Aajkaal

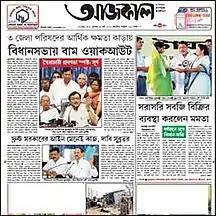
Front page of 28 March 2012

Aajkaal (pronounced:) is a Bengali newspaper which is one of the principal newspapers published in Kolkata, India. It covers myriad subjects (broadly business, entertainment, politics, etc.) from Kolkata and the world, and has developed a reputation for political neutrality and "strong principles and authentic reporting." The newspaper was started in 1981 by Abhik Kumar Ghosh and includes an evening edition Sandhya Aajkaal and an online edition. Aajkaal also has editions which are published in Siliguri, and Agartala in Tripula state.